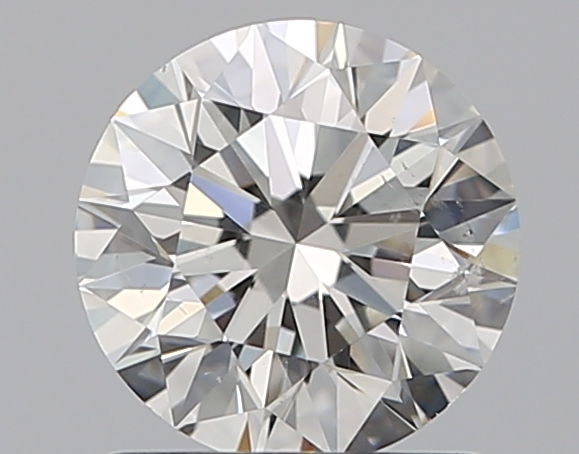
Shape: round
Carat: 1.01
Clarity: SI1
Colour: I
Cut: EX
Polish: EX
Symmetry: EX
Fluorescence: N
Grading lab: GIA
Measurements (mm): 6.38 x 6.42 x 4.01